Albert Park, Victoria

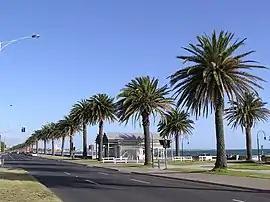
Albert Park foreshore, near Beaconsfield Parade

Albert Park is an inner suburb of Melbourne, Victoria, Australia, south of Melbourne's Central Business District. The suburb is named after Albert Park, a large lakeside urban park located within the City of Port Phillip local government area. Albert Park recorded a population of 6,044 at the 2021 census.